List of mayors of Oakland, California

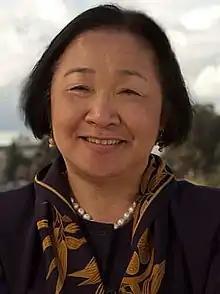
Jean Quan

Dellums was born in Oakland on November 24, 1935, Dellums grew up at 1014–16 Wood St. in West Oakland and attended St. Patrick's School on Peralta Street, Westlake Junior High on Harrison Street, and Oakland Technical High School on Broadway. Dellums spent two years in the Marines. He has a B.A. from San Francisco State University (1960) and an M.S.W. from UC Berkeley (1962), and spent some time in social work.